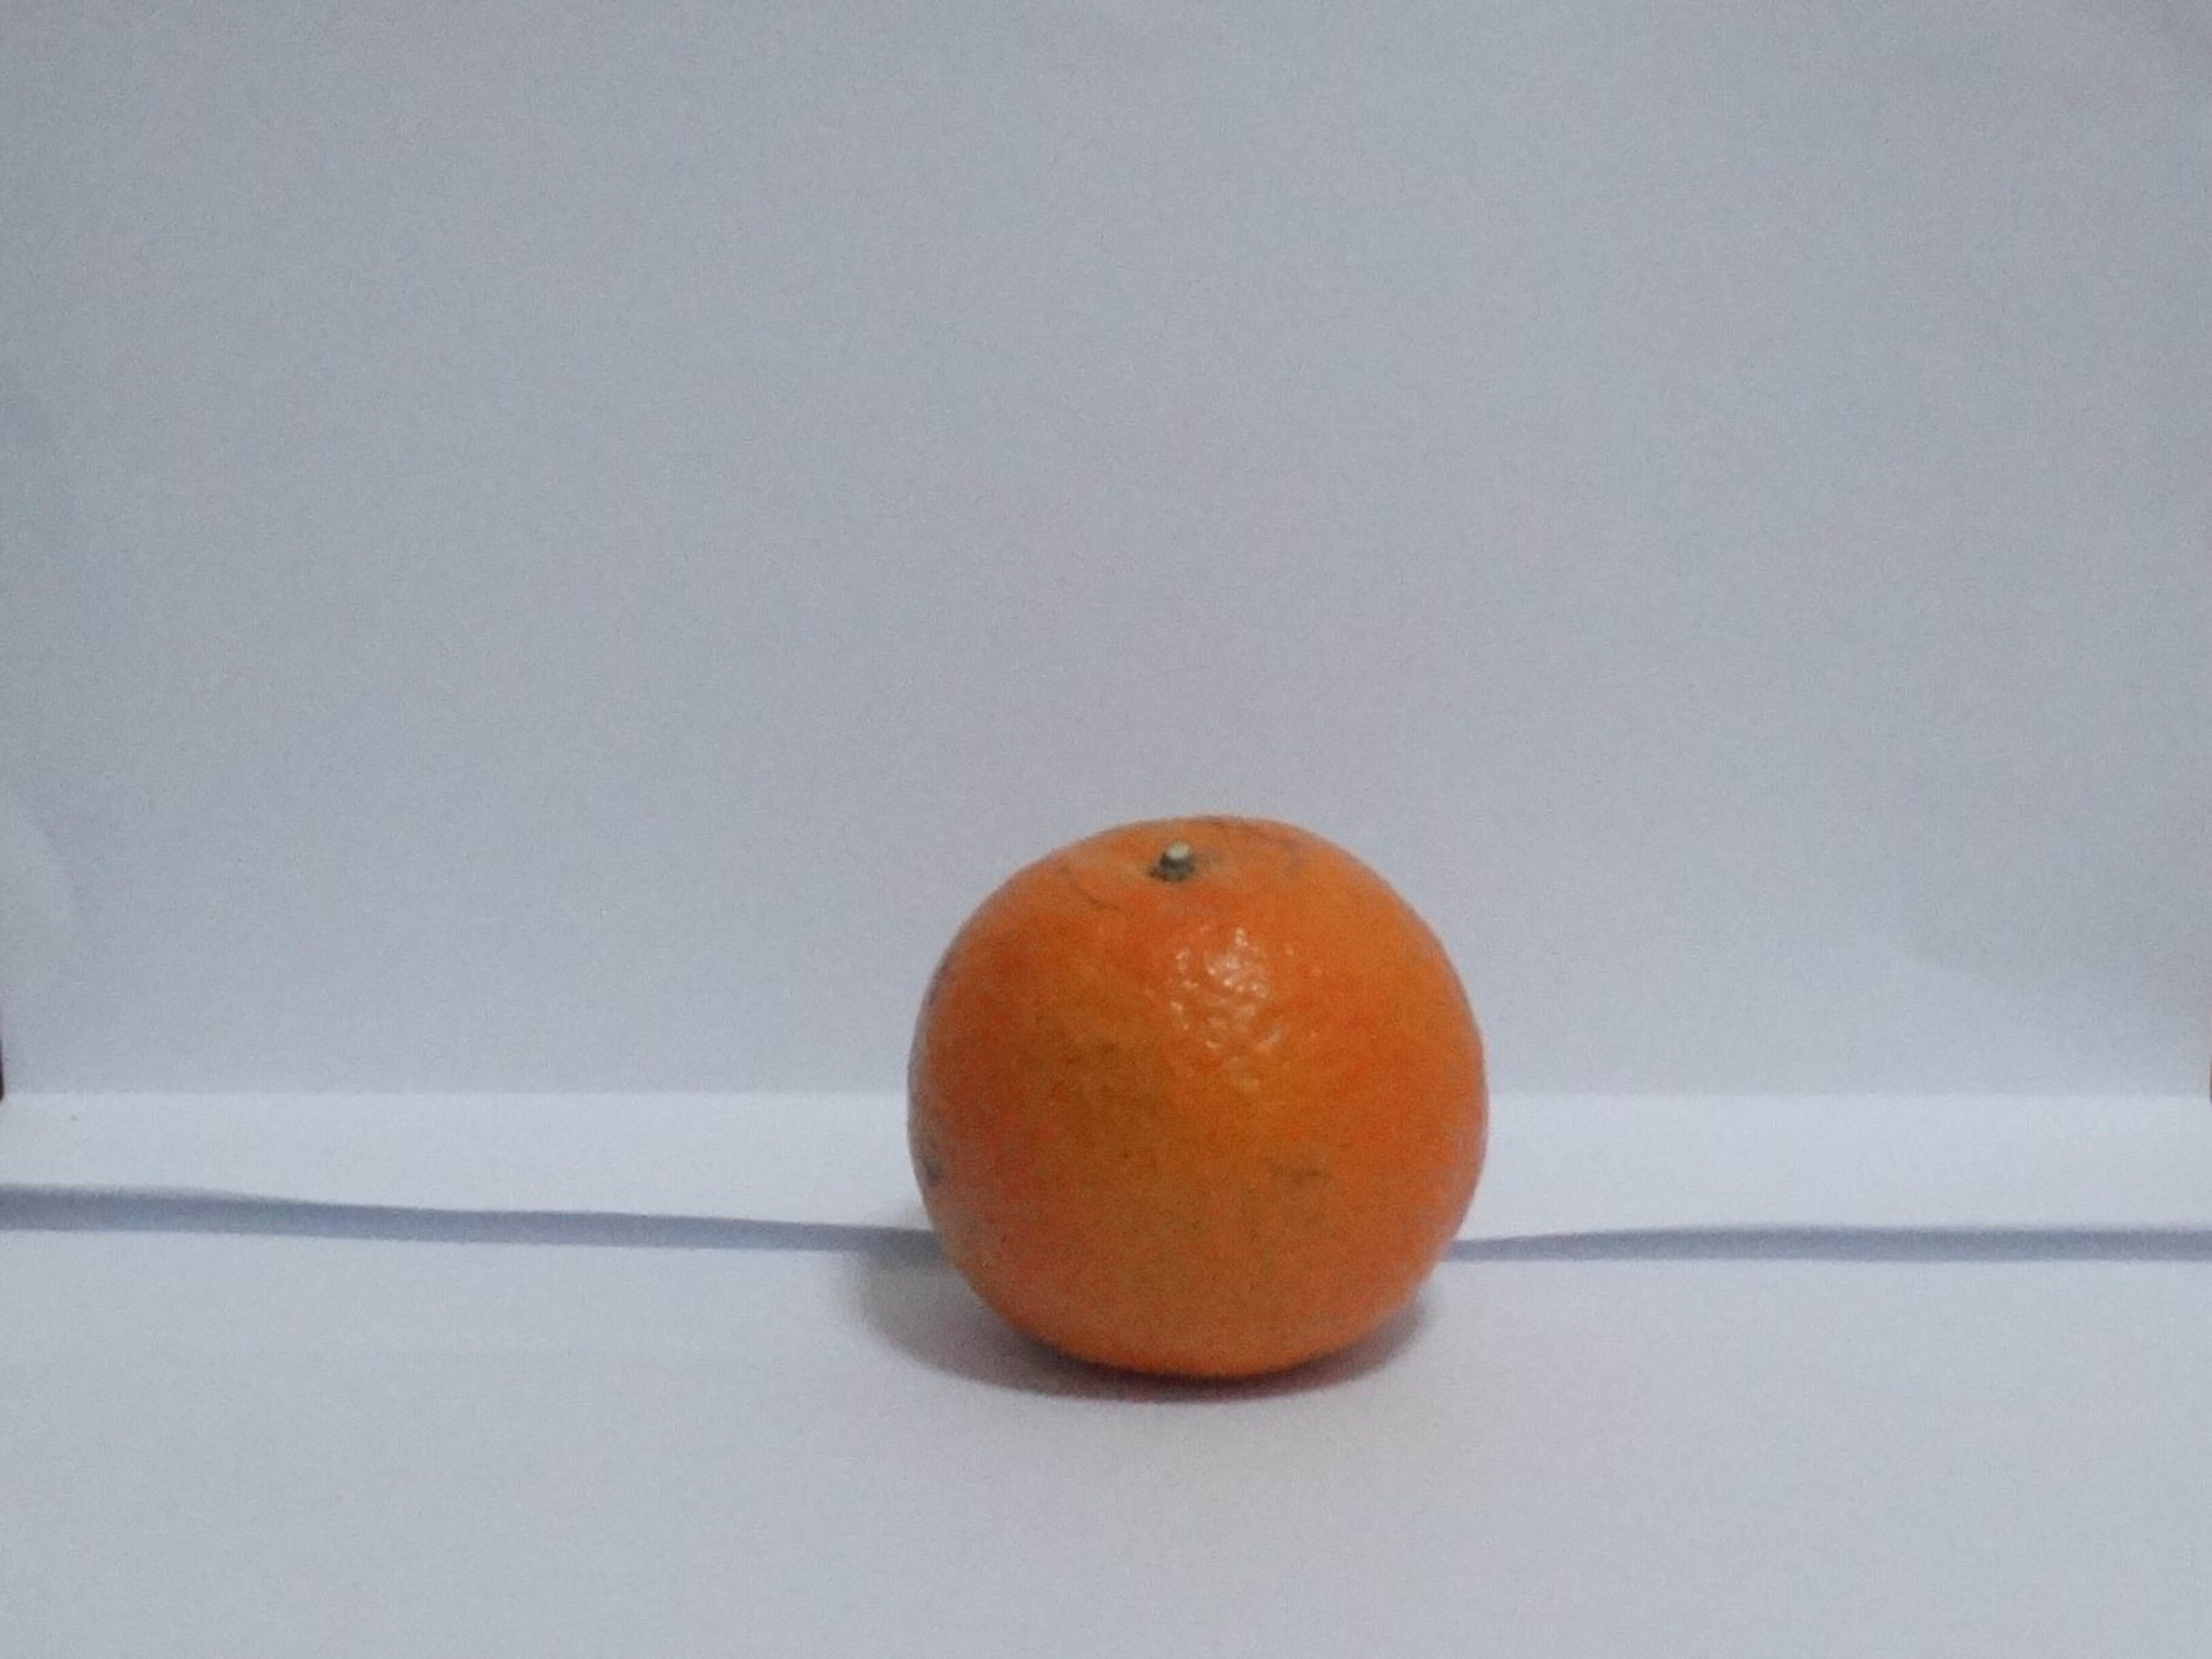
Citrus fruit variety: tankan